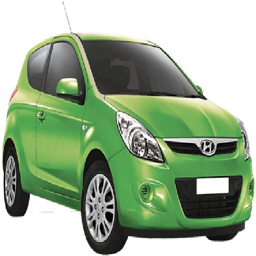
hire a car with discount